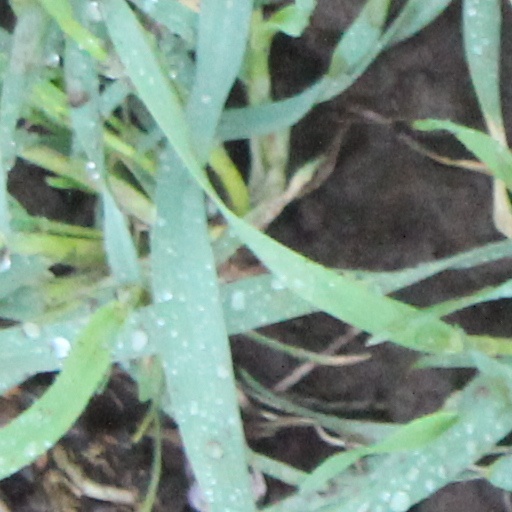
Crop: wheat